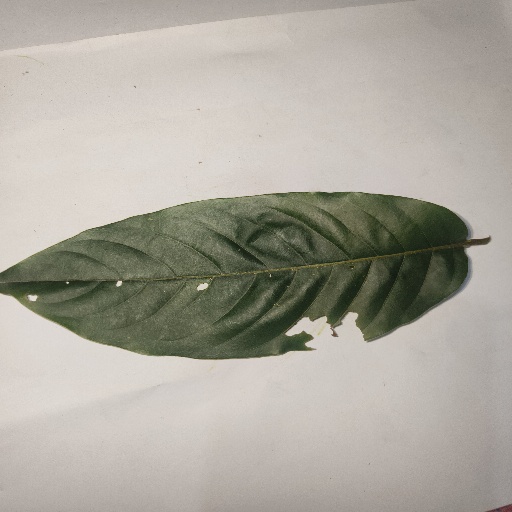
Species: HariTaki
Leaf condition: Bacterial Spot